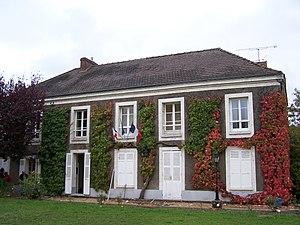
Bazoches-sur-Guyonne est une commune française située dans le département des Yvelines, en région Île-de-France.